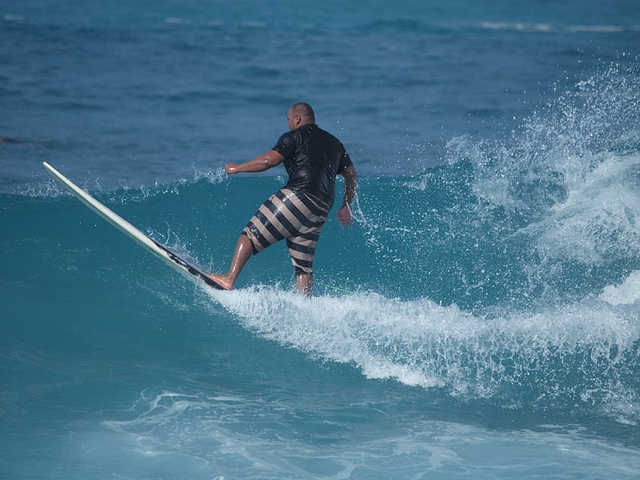
user: Given an image and a question. Answer the question in a short answer. Question: What kind of surfboard is this man using? Short Answer:
assistant: longboard